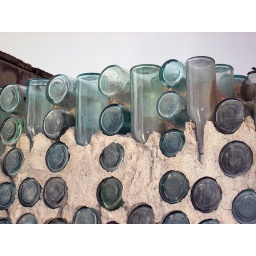
Detail of a wall in abondoned building in Death Valley.